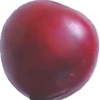
Label: cherry_wax_red